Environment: real
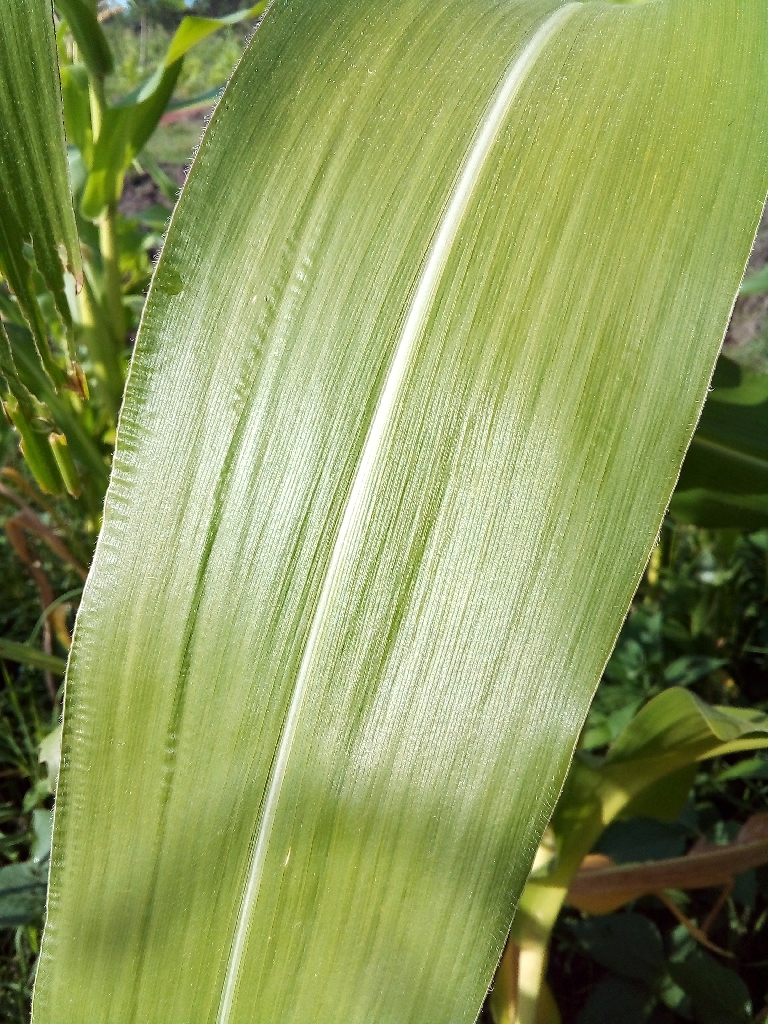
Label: healthy